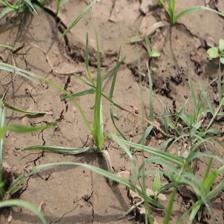
Label: Grass